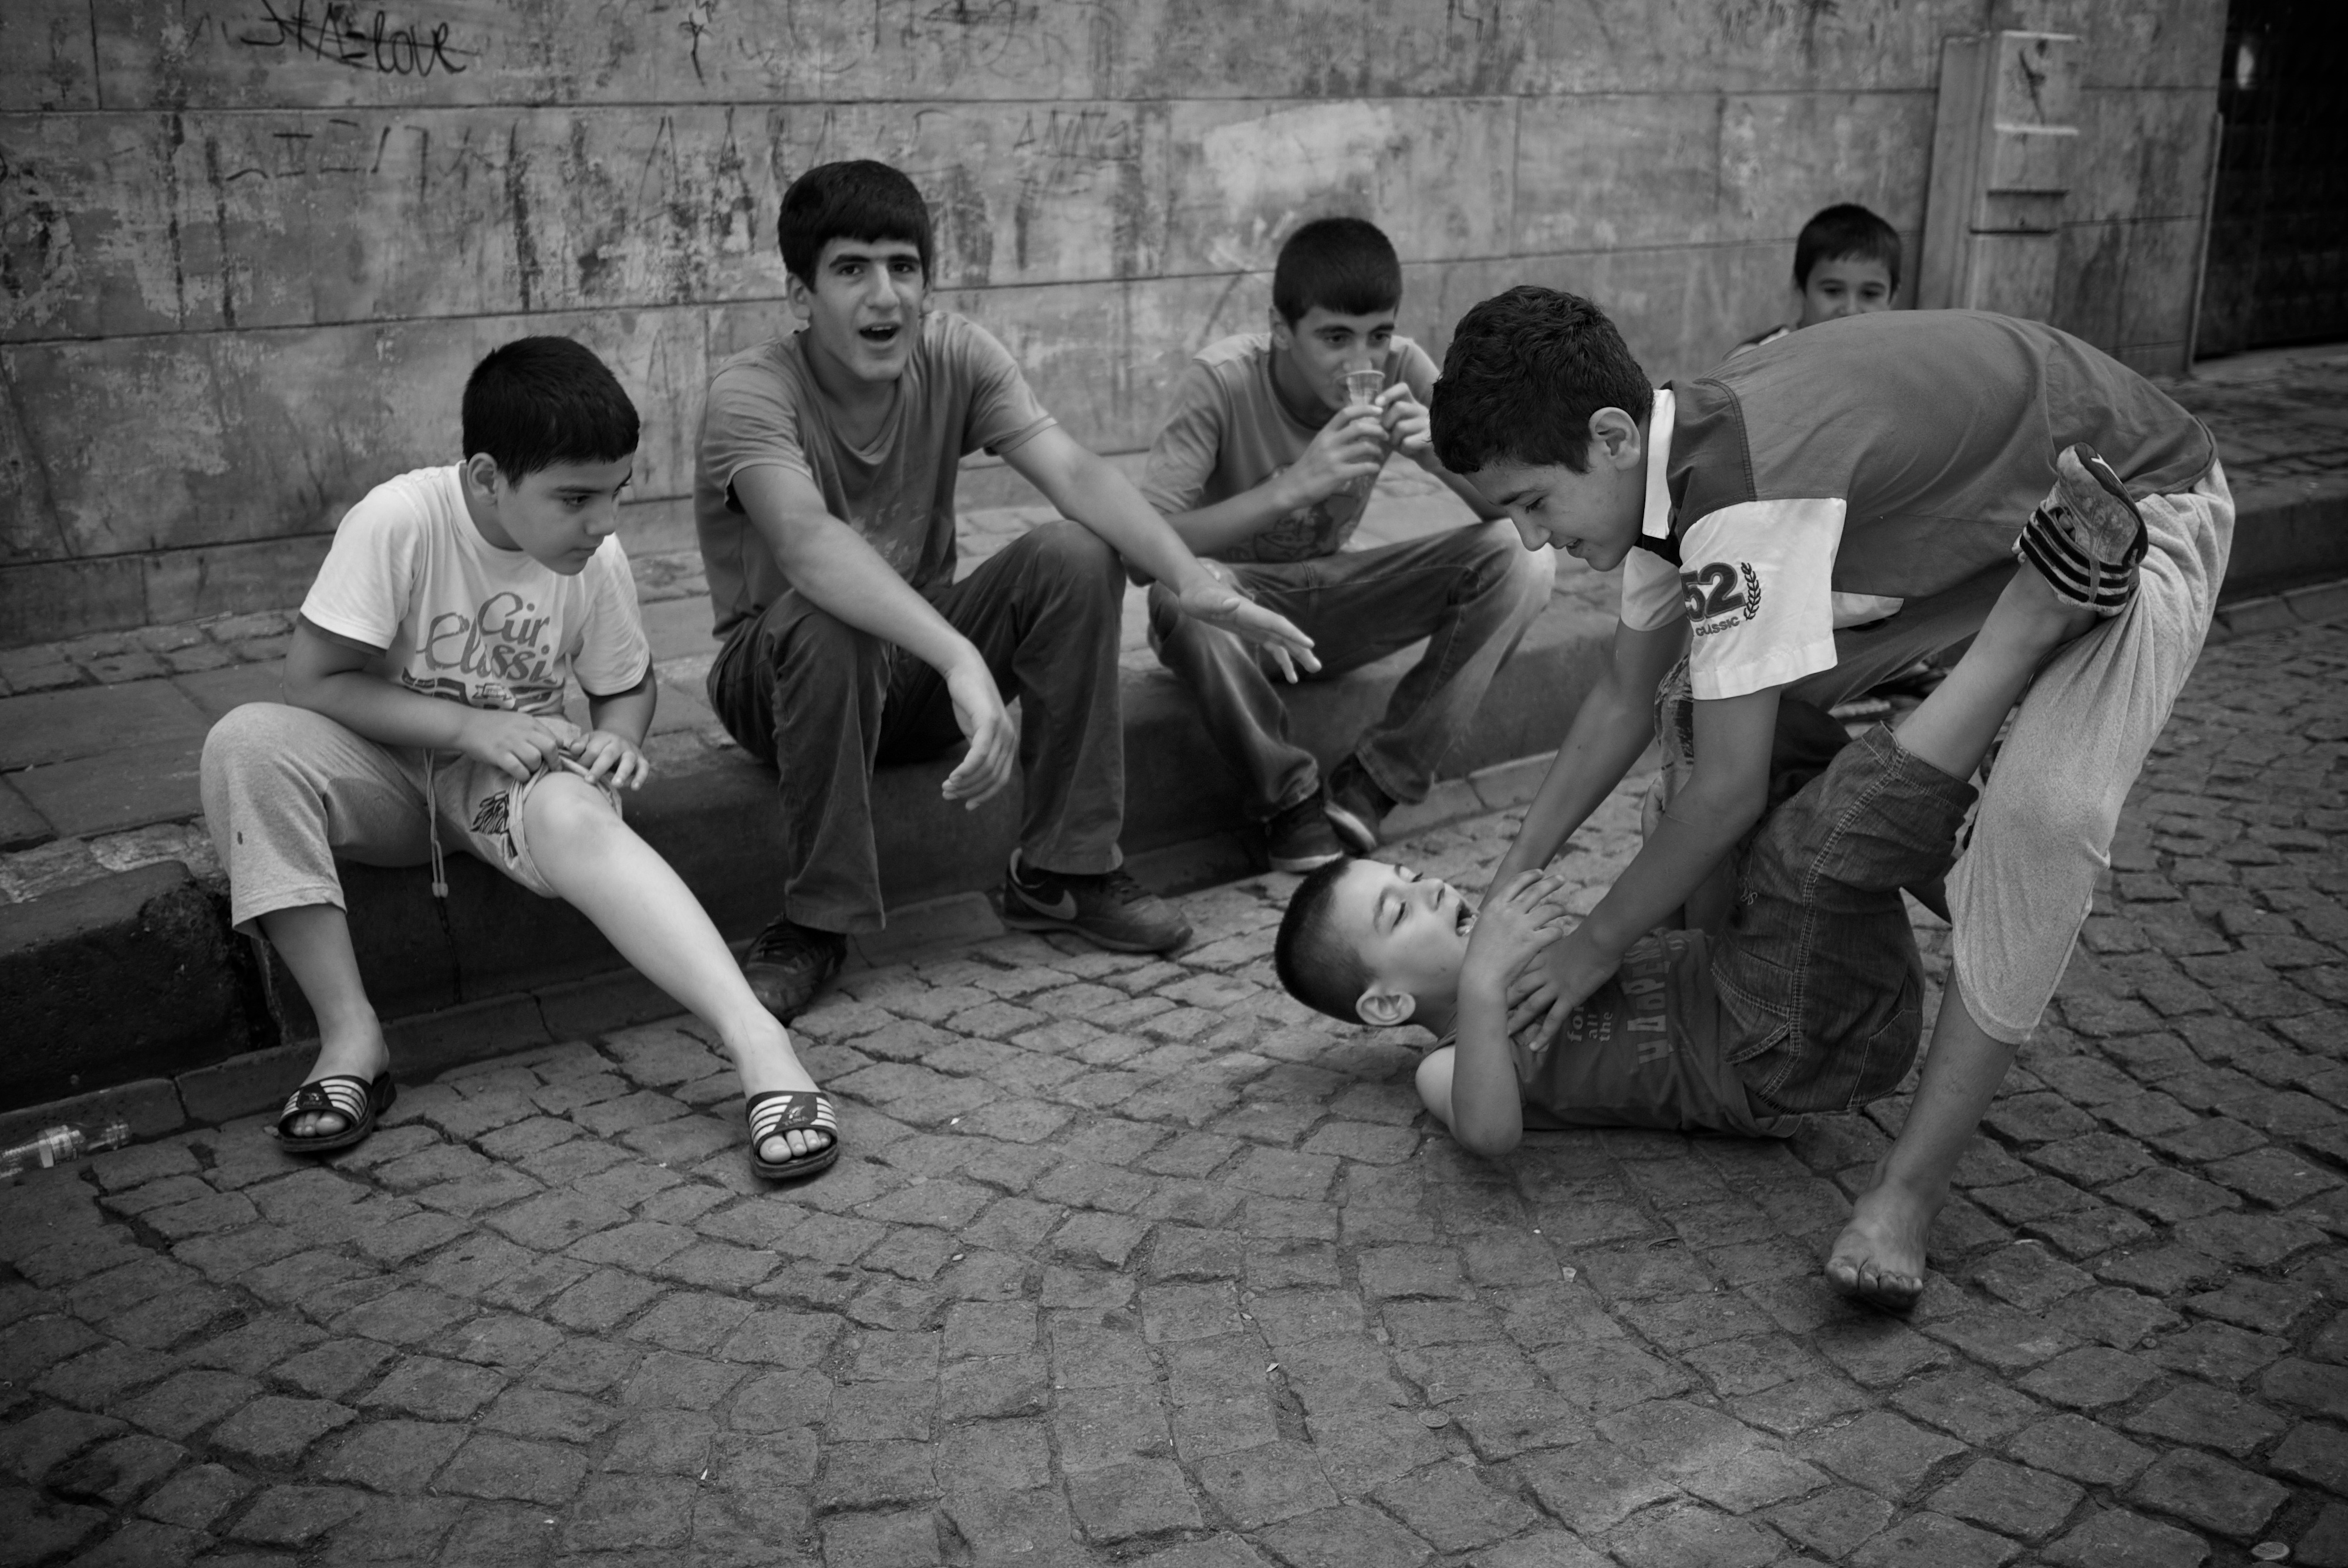
black and white, people, white, street, photography, ebook, sitting, training, black, monochrome, performance art, streetphotography, flickr, thomas, video, olympus, photograph, omd, fuji, leica, monochrom, leuthard, hcb, thomasleuthard, streettogs, monochrome photography, human positions, social group